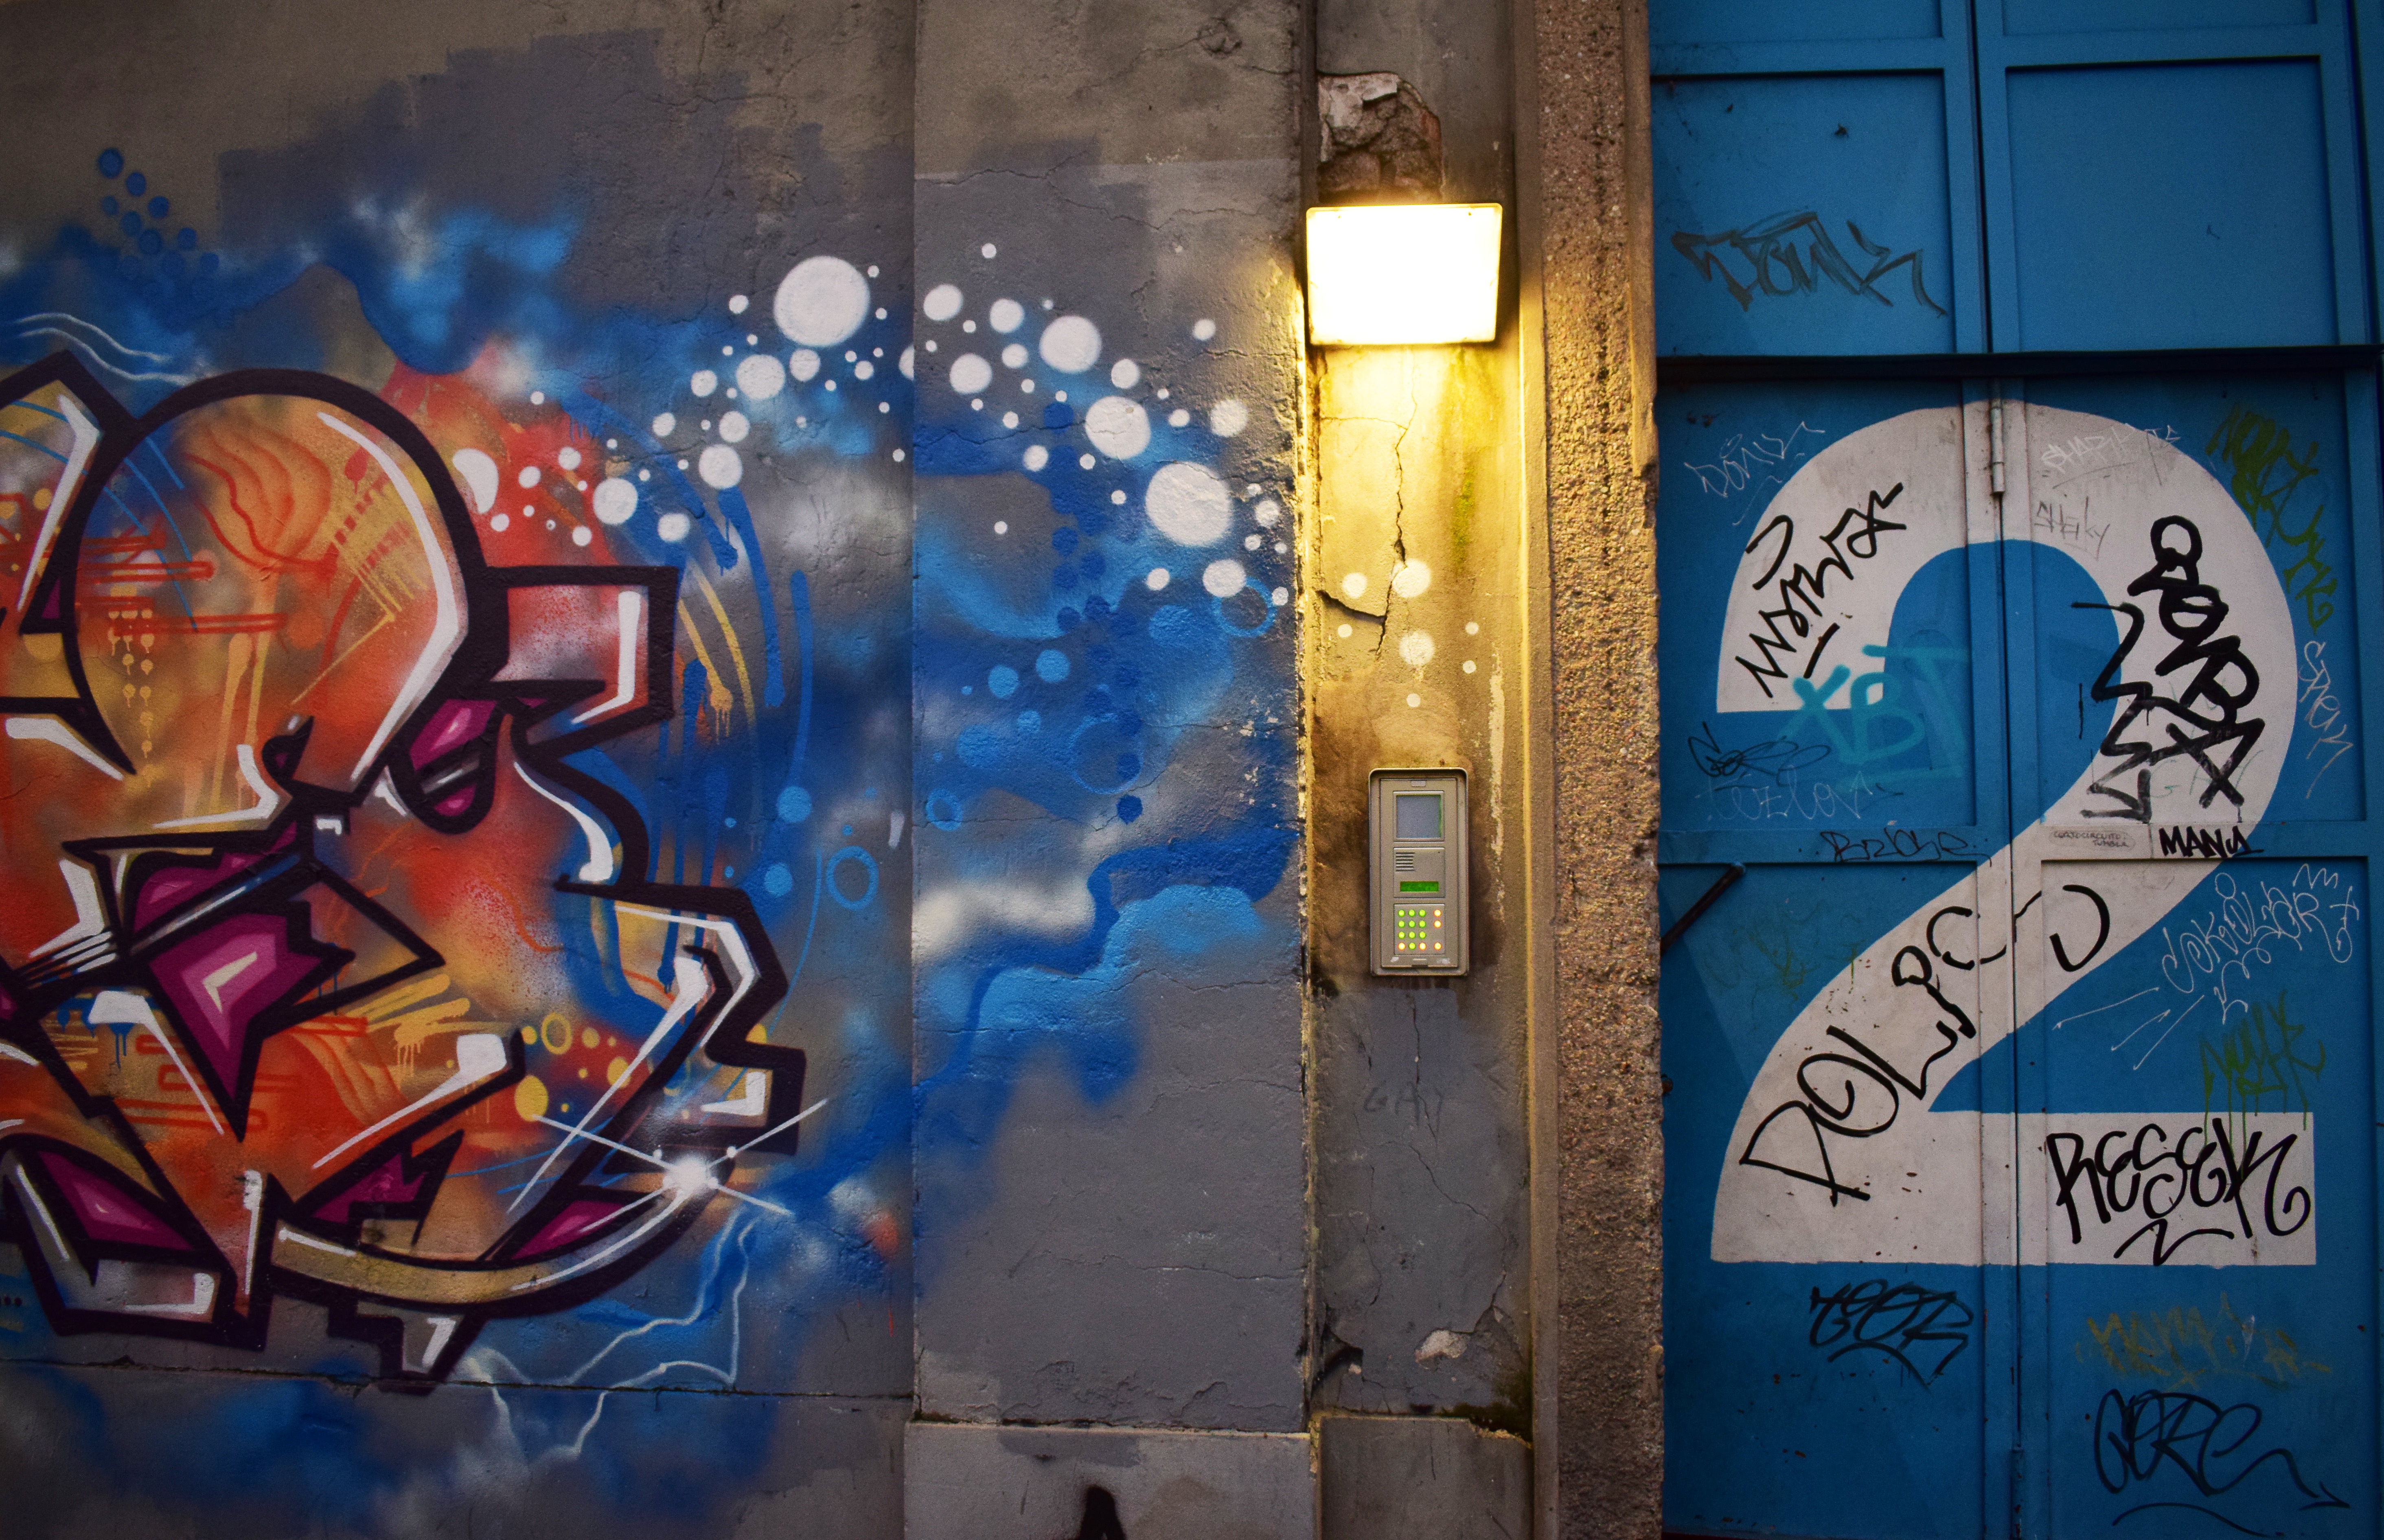
color, blue, graffiti, street art, art, mural, urban area